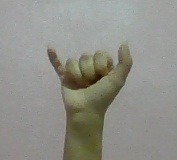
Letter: ya